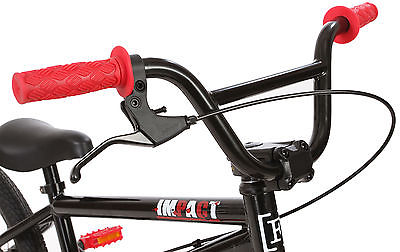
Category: bicycle